Kathleen Williams (politician)

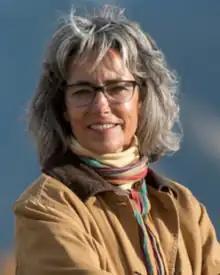
Williams in 2021

Kathleen Williams (born February 16, 1961) is an American politician from Montana. A member of the Democratic Party, she served in the nonpartisan Environmental Quality Council of the Montana Legislature and the Montana Department of Fish, Wildlife and Parks. In 2010, she was elected to the Montana House of Representatives and served three two-year terms before retiring. In 2018 and 2020, Williams ran, unsuccessfully, as the Democratic nominee for Montana's at-large seat in the United States House of Representatives.